Kazakh Short U

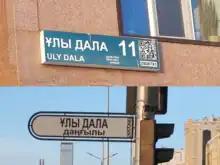
Collage of two street signs in Kazakh, both featuring the letter Ұ

Straight U with stroke (Ұ ұ; italics: "Ұ ұ"), is a letter of the Cyrillic script. In Unicode, this letter is called "Straight U with stroke". Its form is the Cyrillic letter Ue (Ү ү "Ү ү") with a horizontal stroke through it.